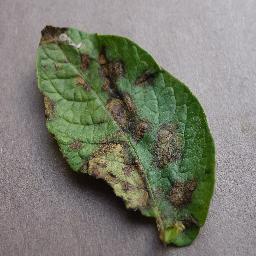
Label: Potato___Late_blight